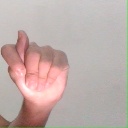
अक्षर: ट